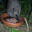
Label: porcupine